Iris aphylla

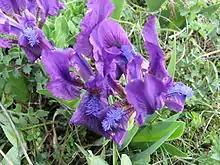

"Iris aphylla" is considered rare and endangered in most countries, it is listed on many red data books and plant lists in Europe, from 1993 to 2001. It is listed in the Red Book of Russia as 'vulnerable'.